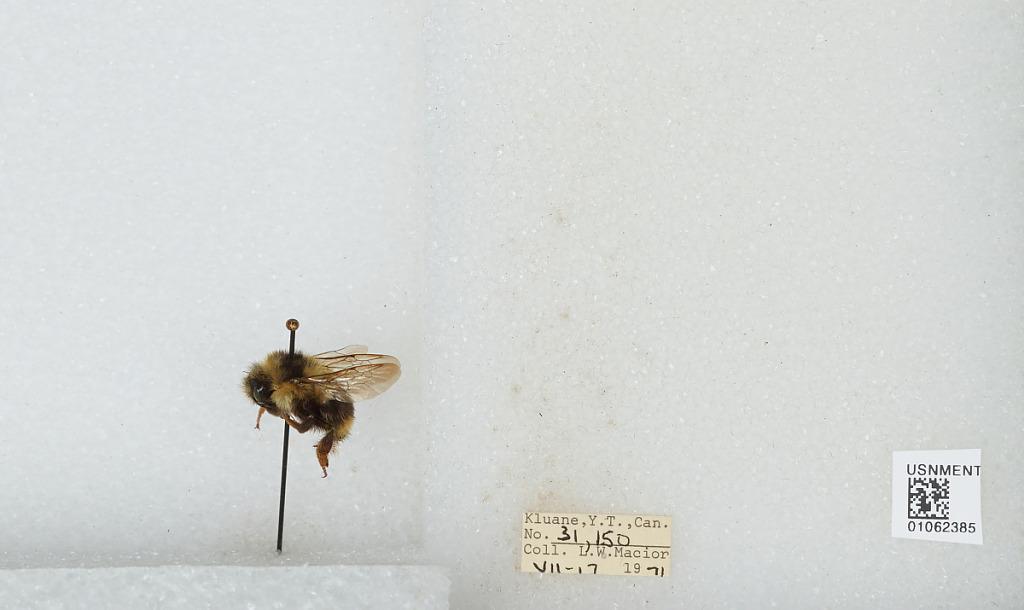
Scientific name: Bombus bifarius nearcticus
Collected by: L. Macior
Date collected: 1971-7-17
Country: Canada
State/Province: Yukon Territory
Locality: Kluane
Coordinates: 60.75, -139.5